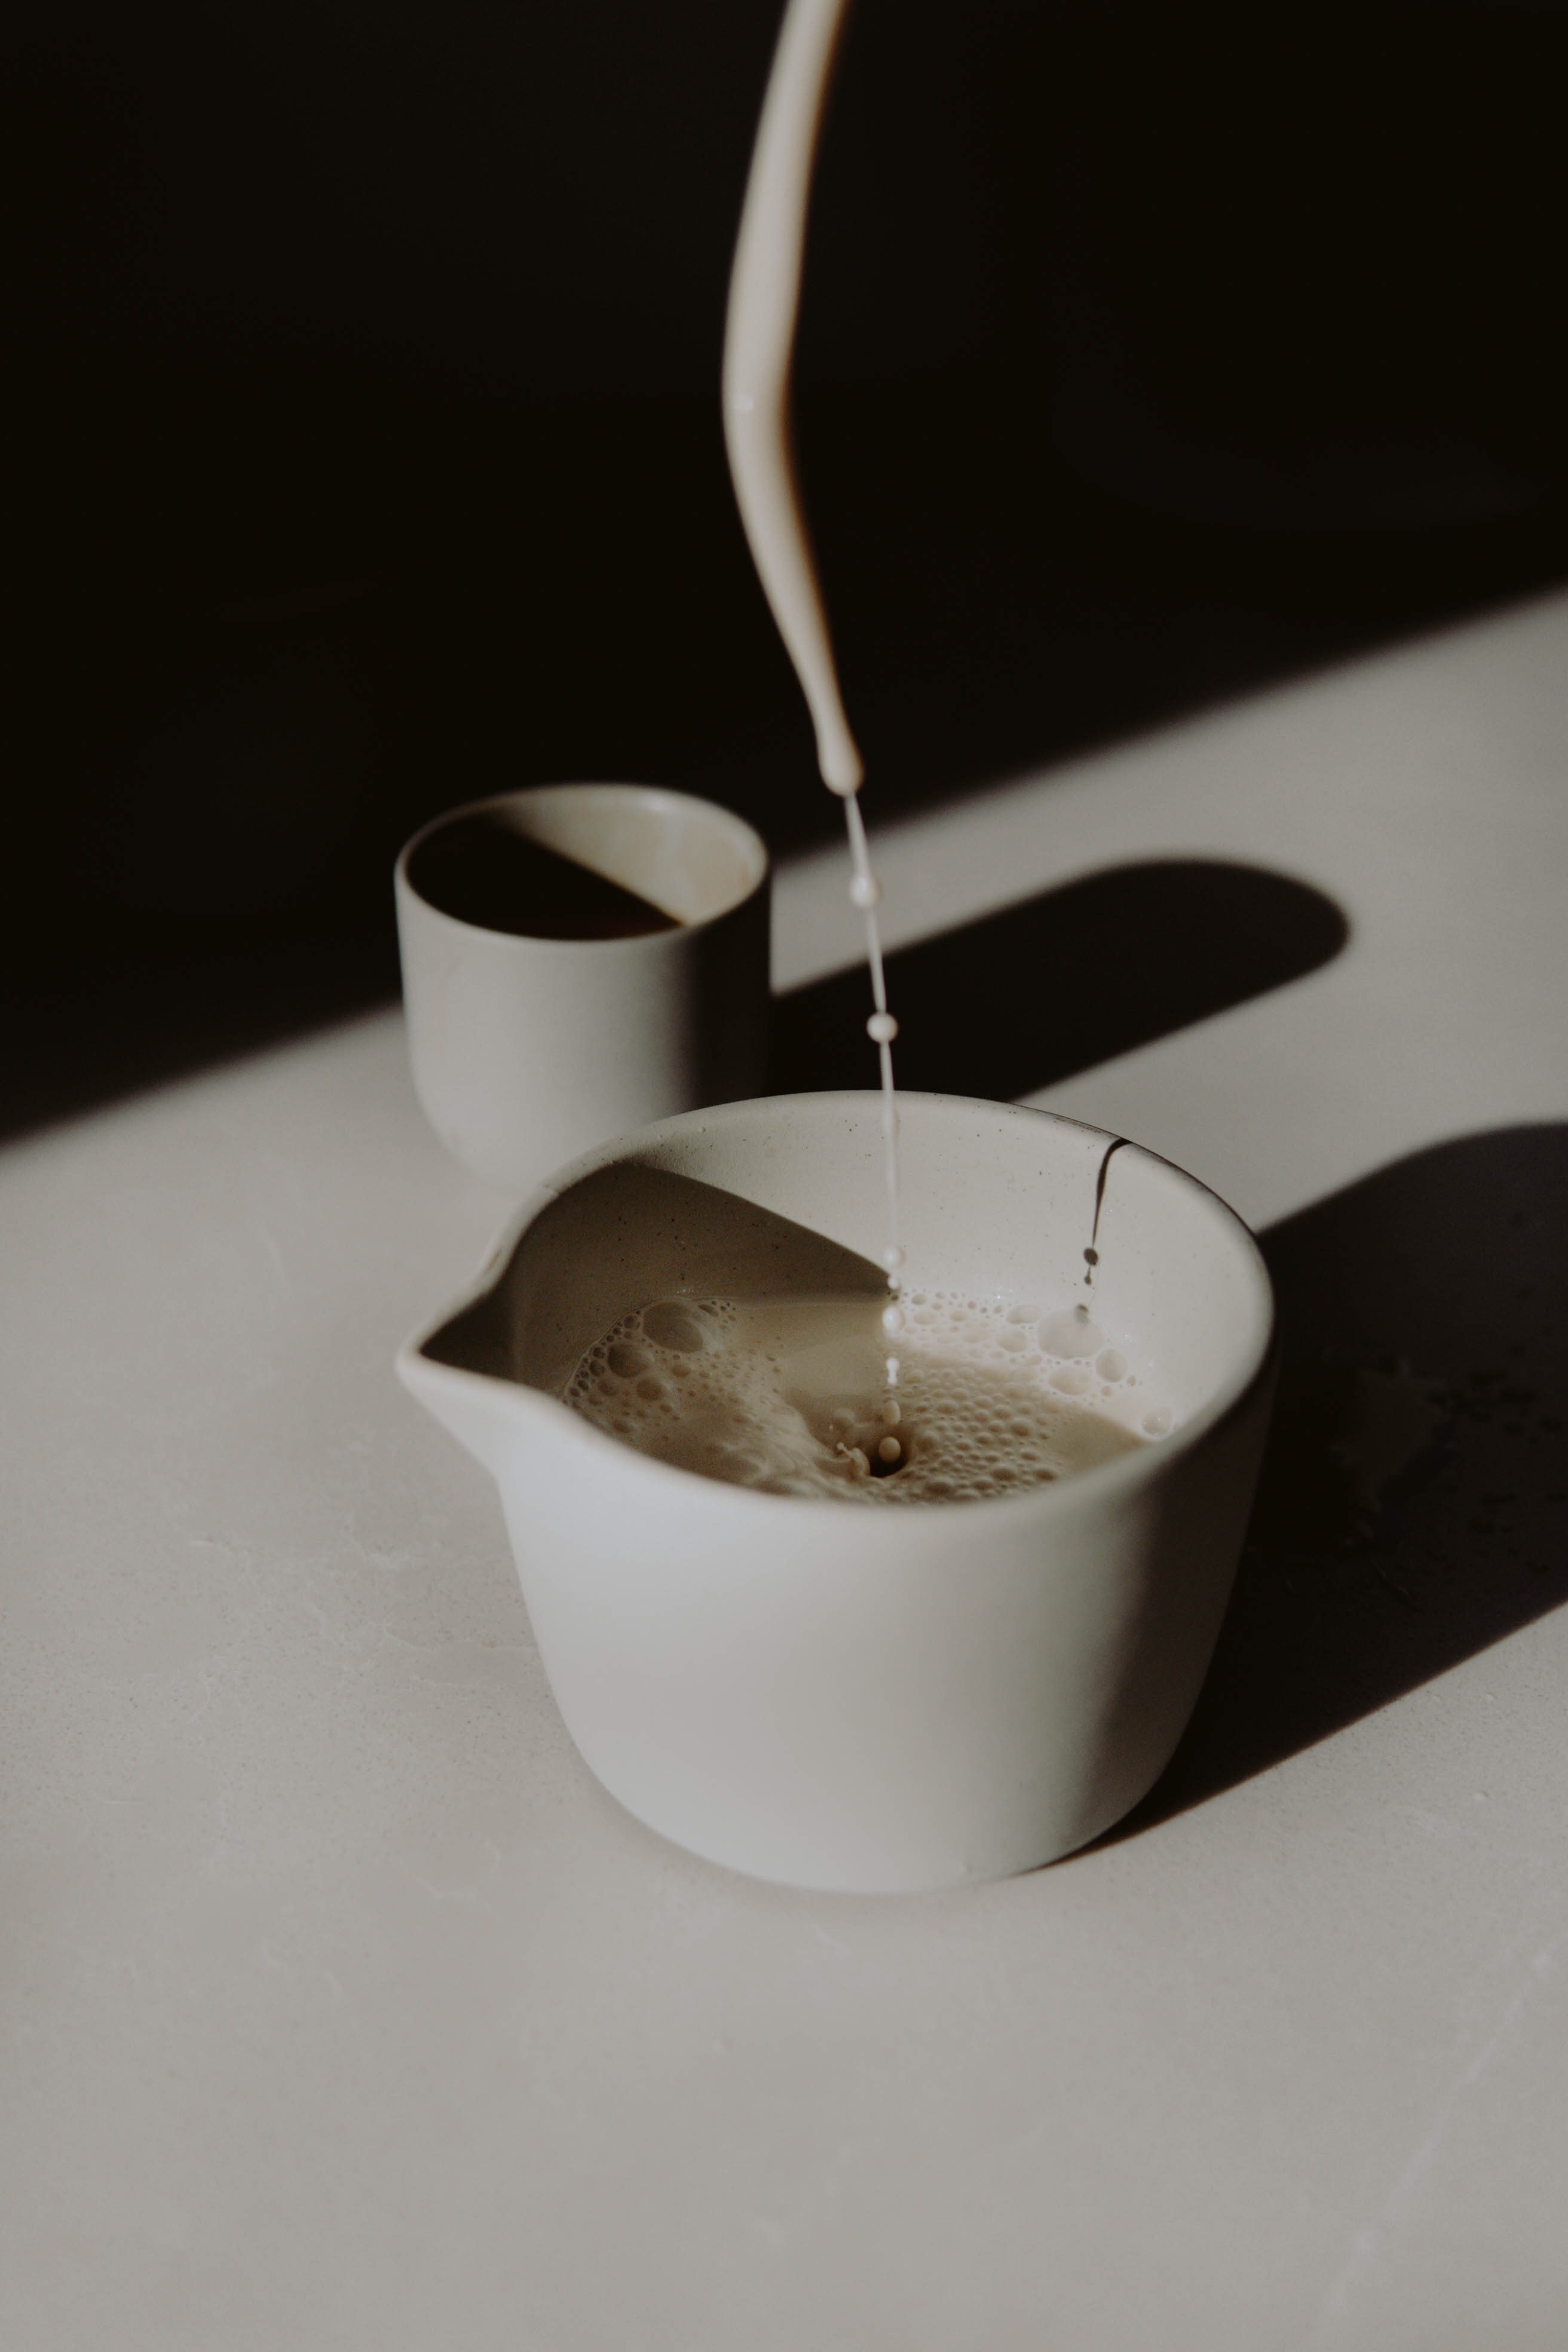
tea, drinkware, tableware, dishware, cup, liquid, serveware, porcelain, circle, jewellery, twig, drink, glass, natural material, metal, ceiling, monochrome photography, fashion accessory, font, dish, art, cutlery, still life photography, cuisine, macro photography, room, wood, Transparent material, monochrome, body jewelry, interior design, shadow, ingredient, still life, office supplies, home accessories, paper, light fixture, lighting accessory